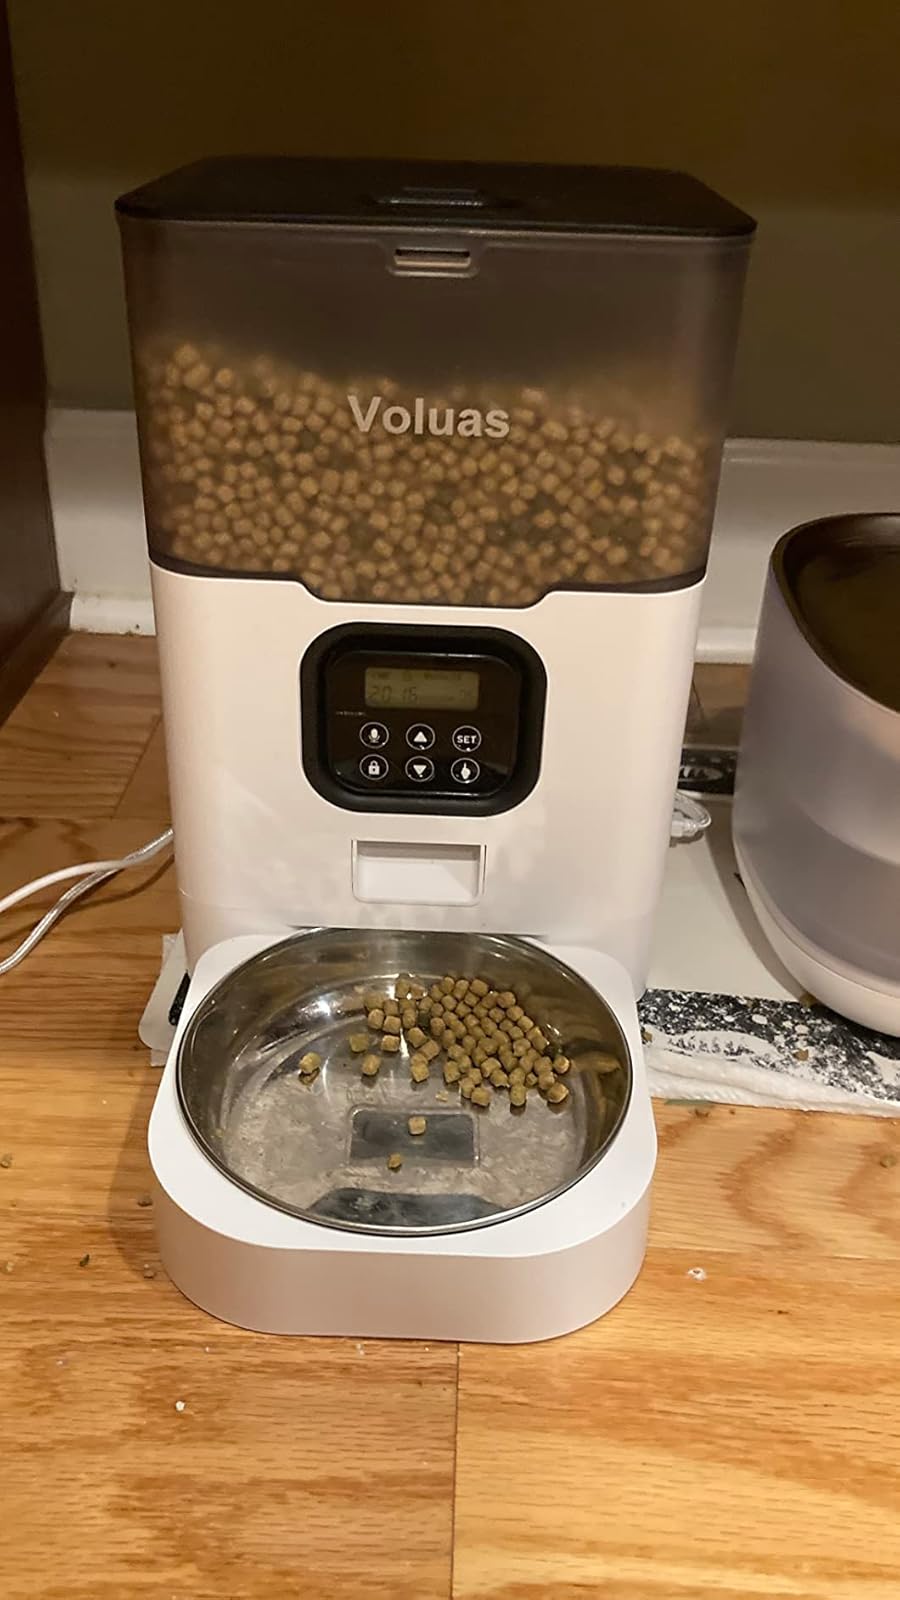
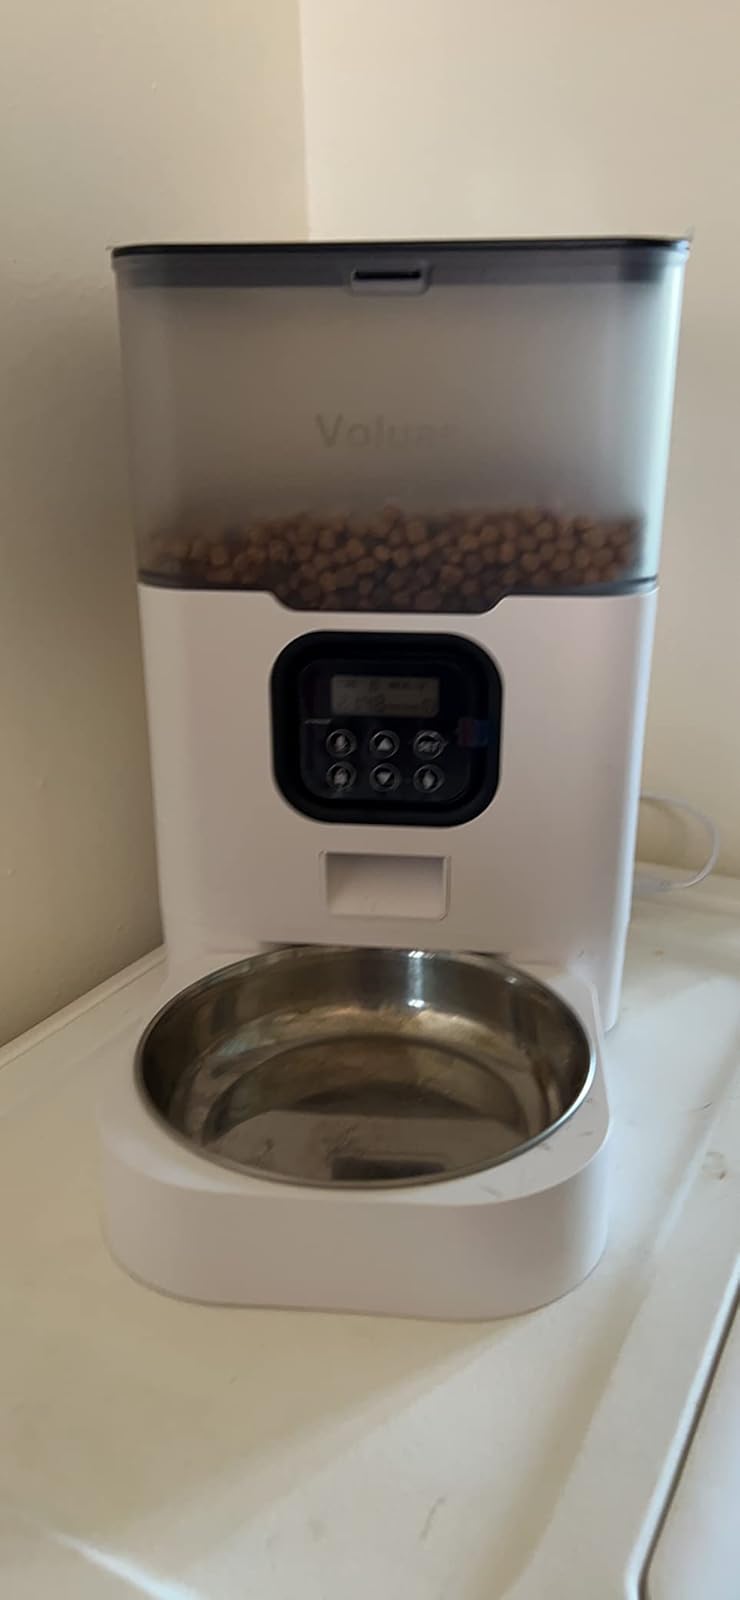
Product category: items_feeder
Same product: yes